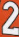
Number: 2